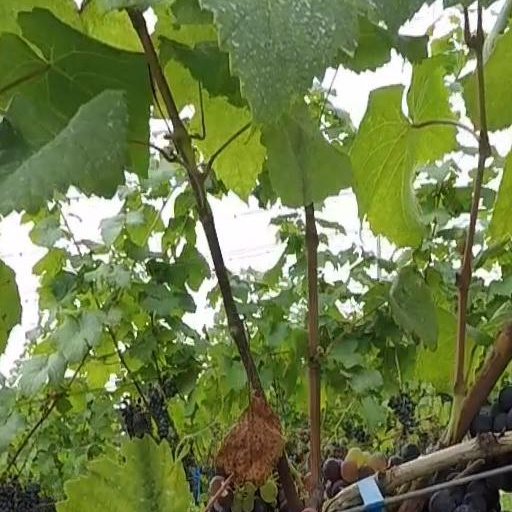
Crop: grape